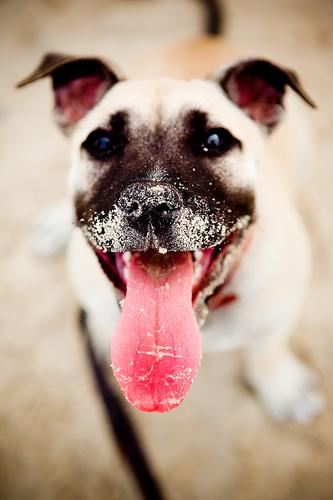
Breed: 203-n000015-Staffordshire_bullterrier